Gerhard Schmidt (art historian)

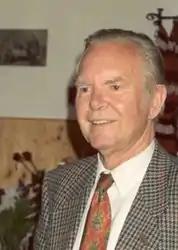
Gerhard Schmidt

Gerhard Schmidt (11 May 1924 - 3 April 2010) was professor of the history of art at the University of Vienna. He was Slade Professor of Fine Art at the University of Cambridge 1981–82.